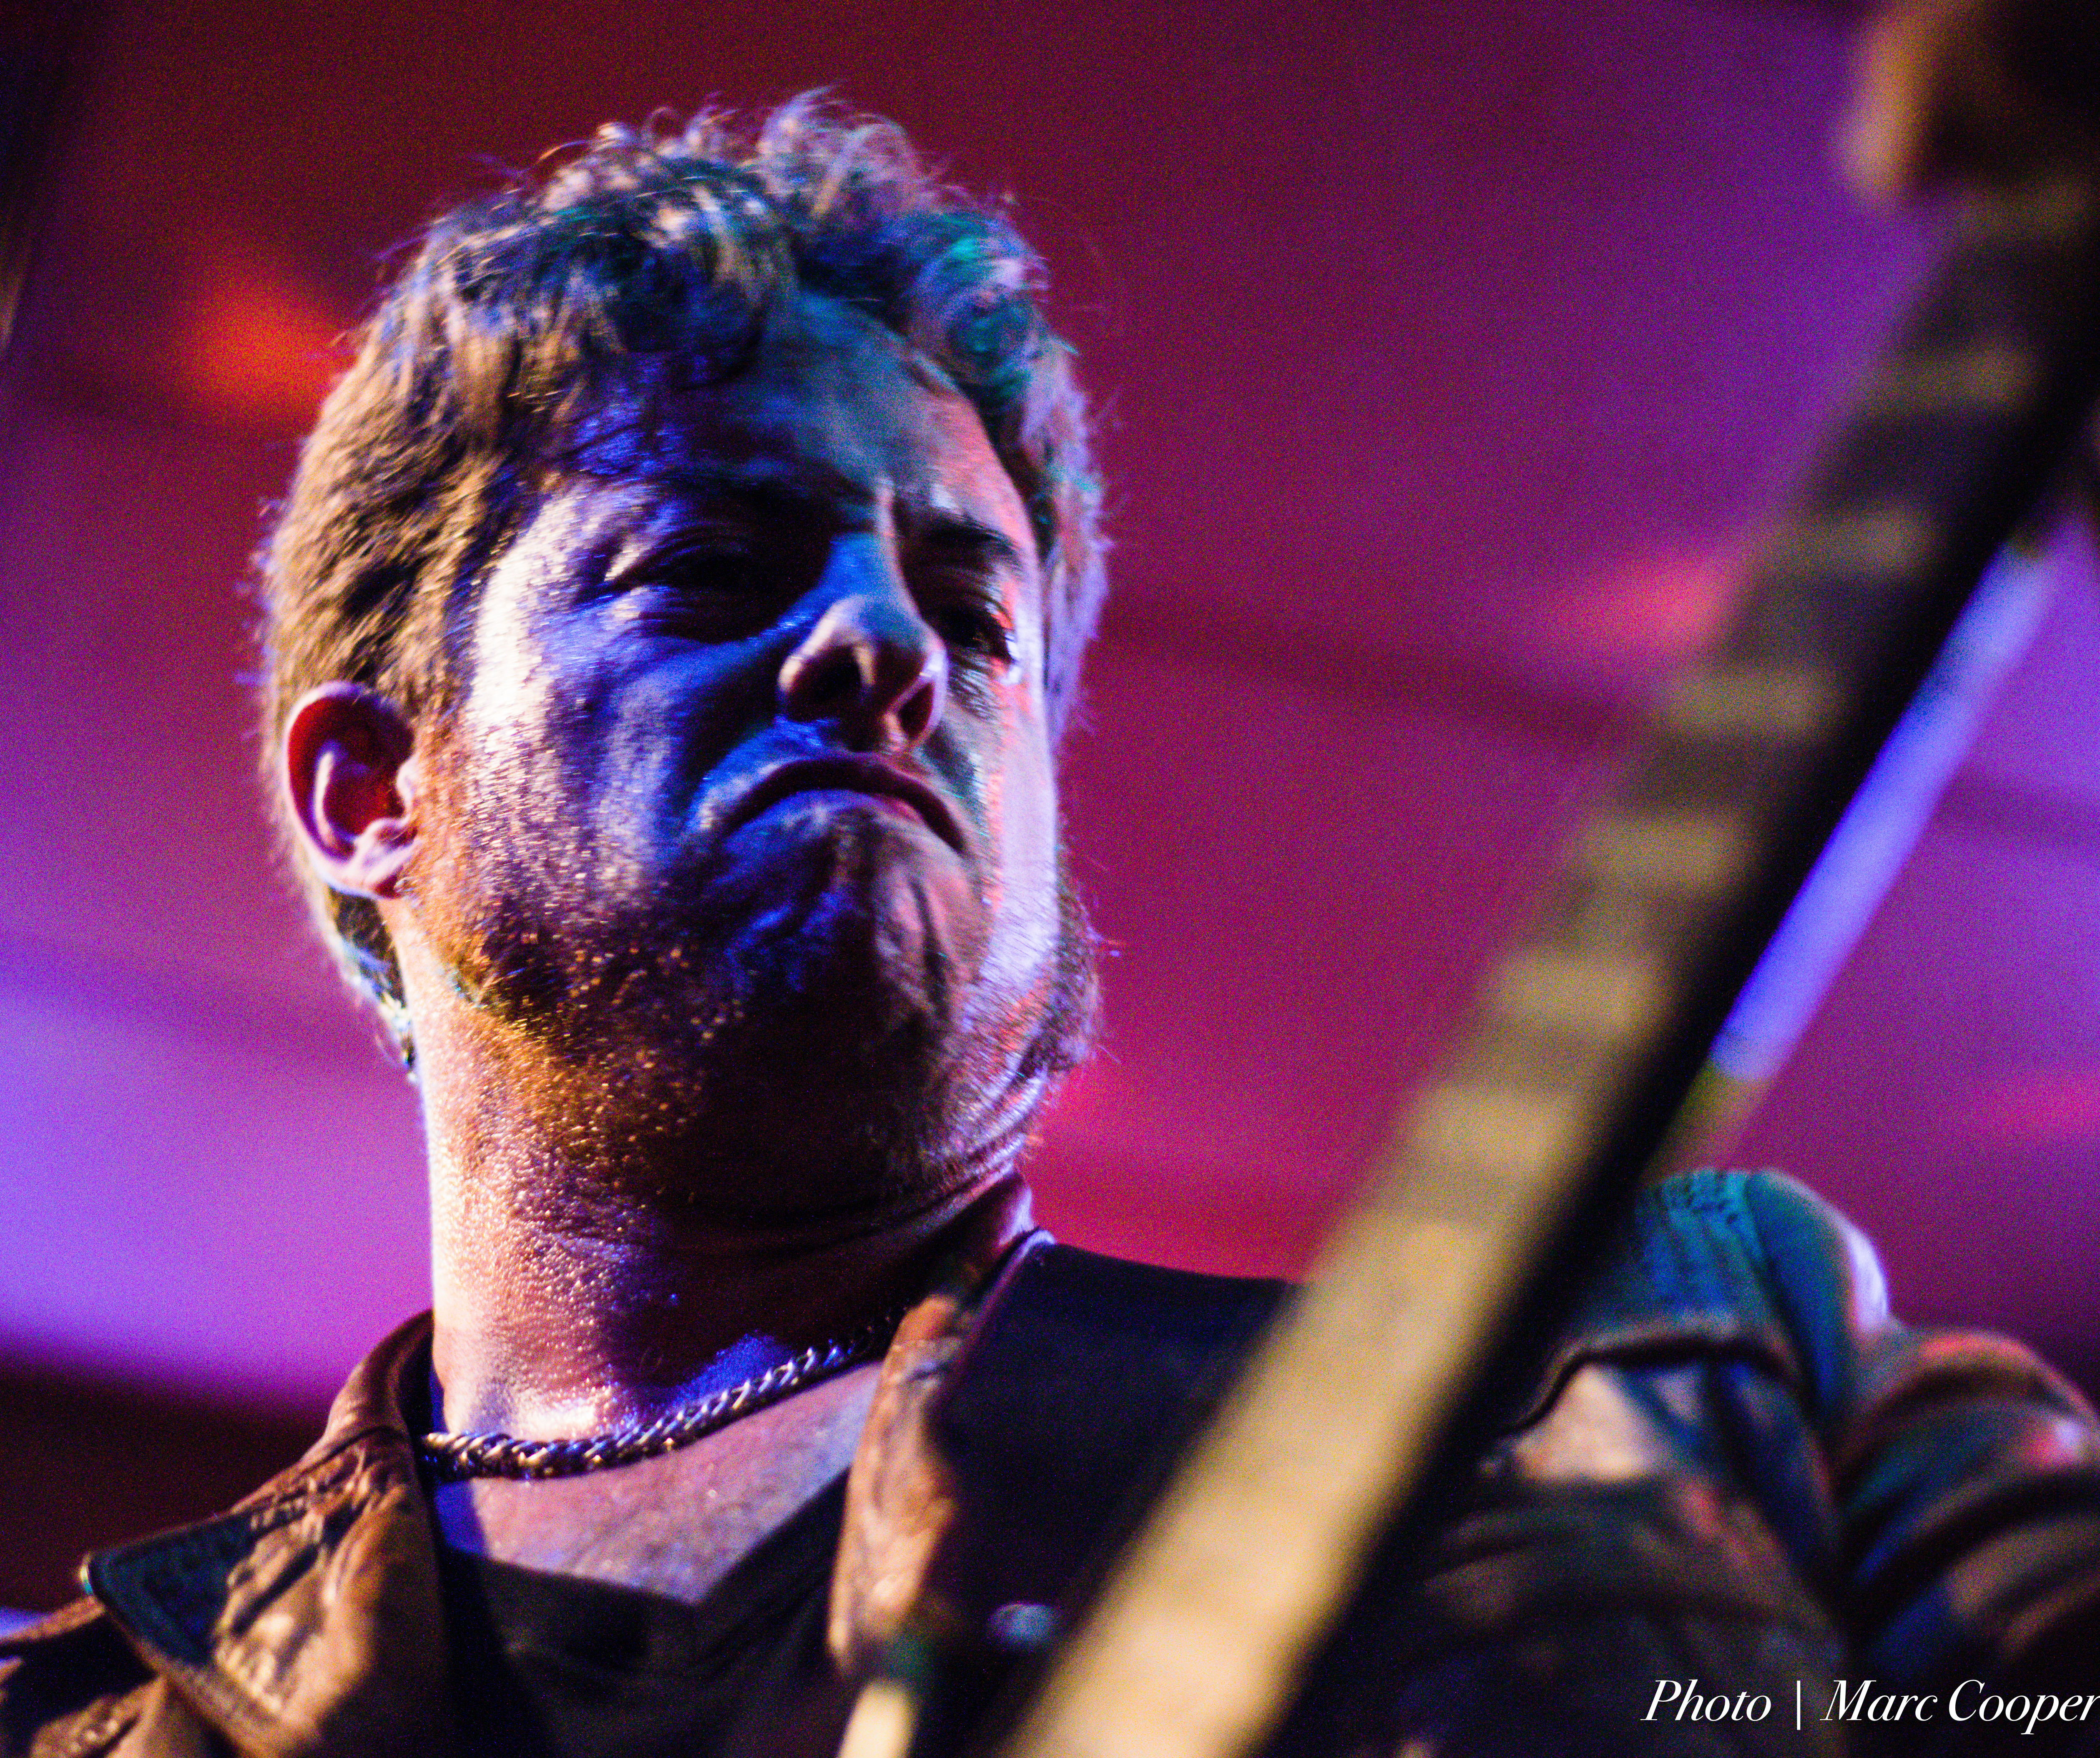
music, night, guitar, concert, singer, musician, performance art, blues, cool image, stage, performance, bassist, singing, event, cadillac, guitarist, mauisugarmillsaloon, zack, acmyles, fresnoblues, monday, partycadillac, i, entertainment, performing arts, singer songwriter, pop music, plucked string instruments, public event, music artist